Millstone

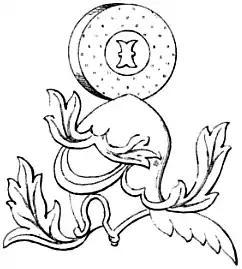
Millstone crest of John de Lisle, 2nd Baron Lisle (c.1318-1355), KG, drawn from his Garter stall plate in St George's Chapel, Windsor

A very good millstone is generally rich in silica: the higher the percentage, the stronger the rock, silica being the hardest common mineral on the Earth's surface. The same is true of sandstone with siliceous cement, where the percentage of silica is high because both the grains and the cement are siliceous in nature. However, they don't necessarily make good millstones, like Vosges sandstone, which has a rather fine grain and traces of iron.